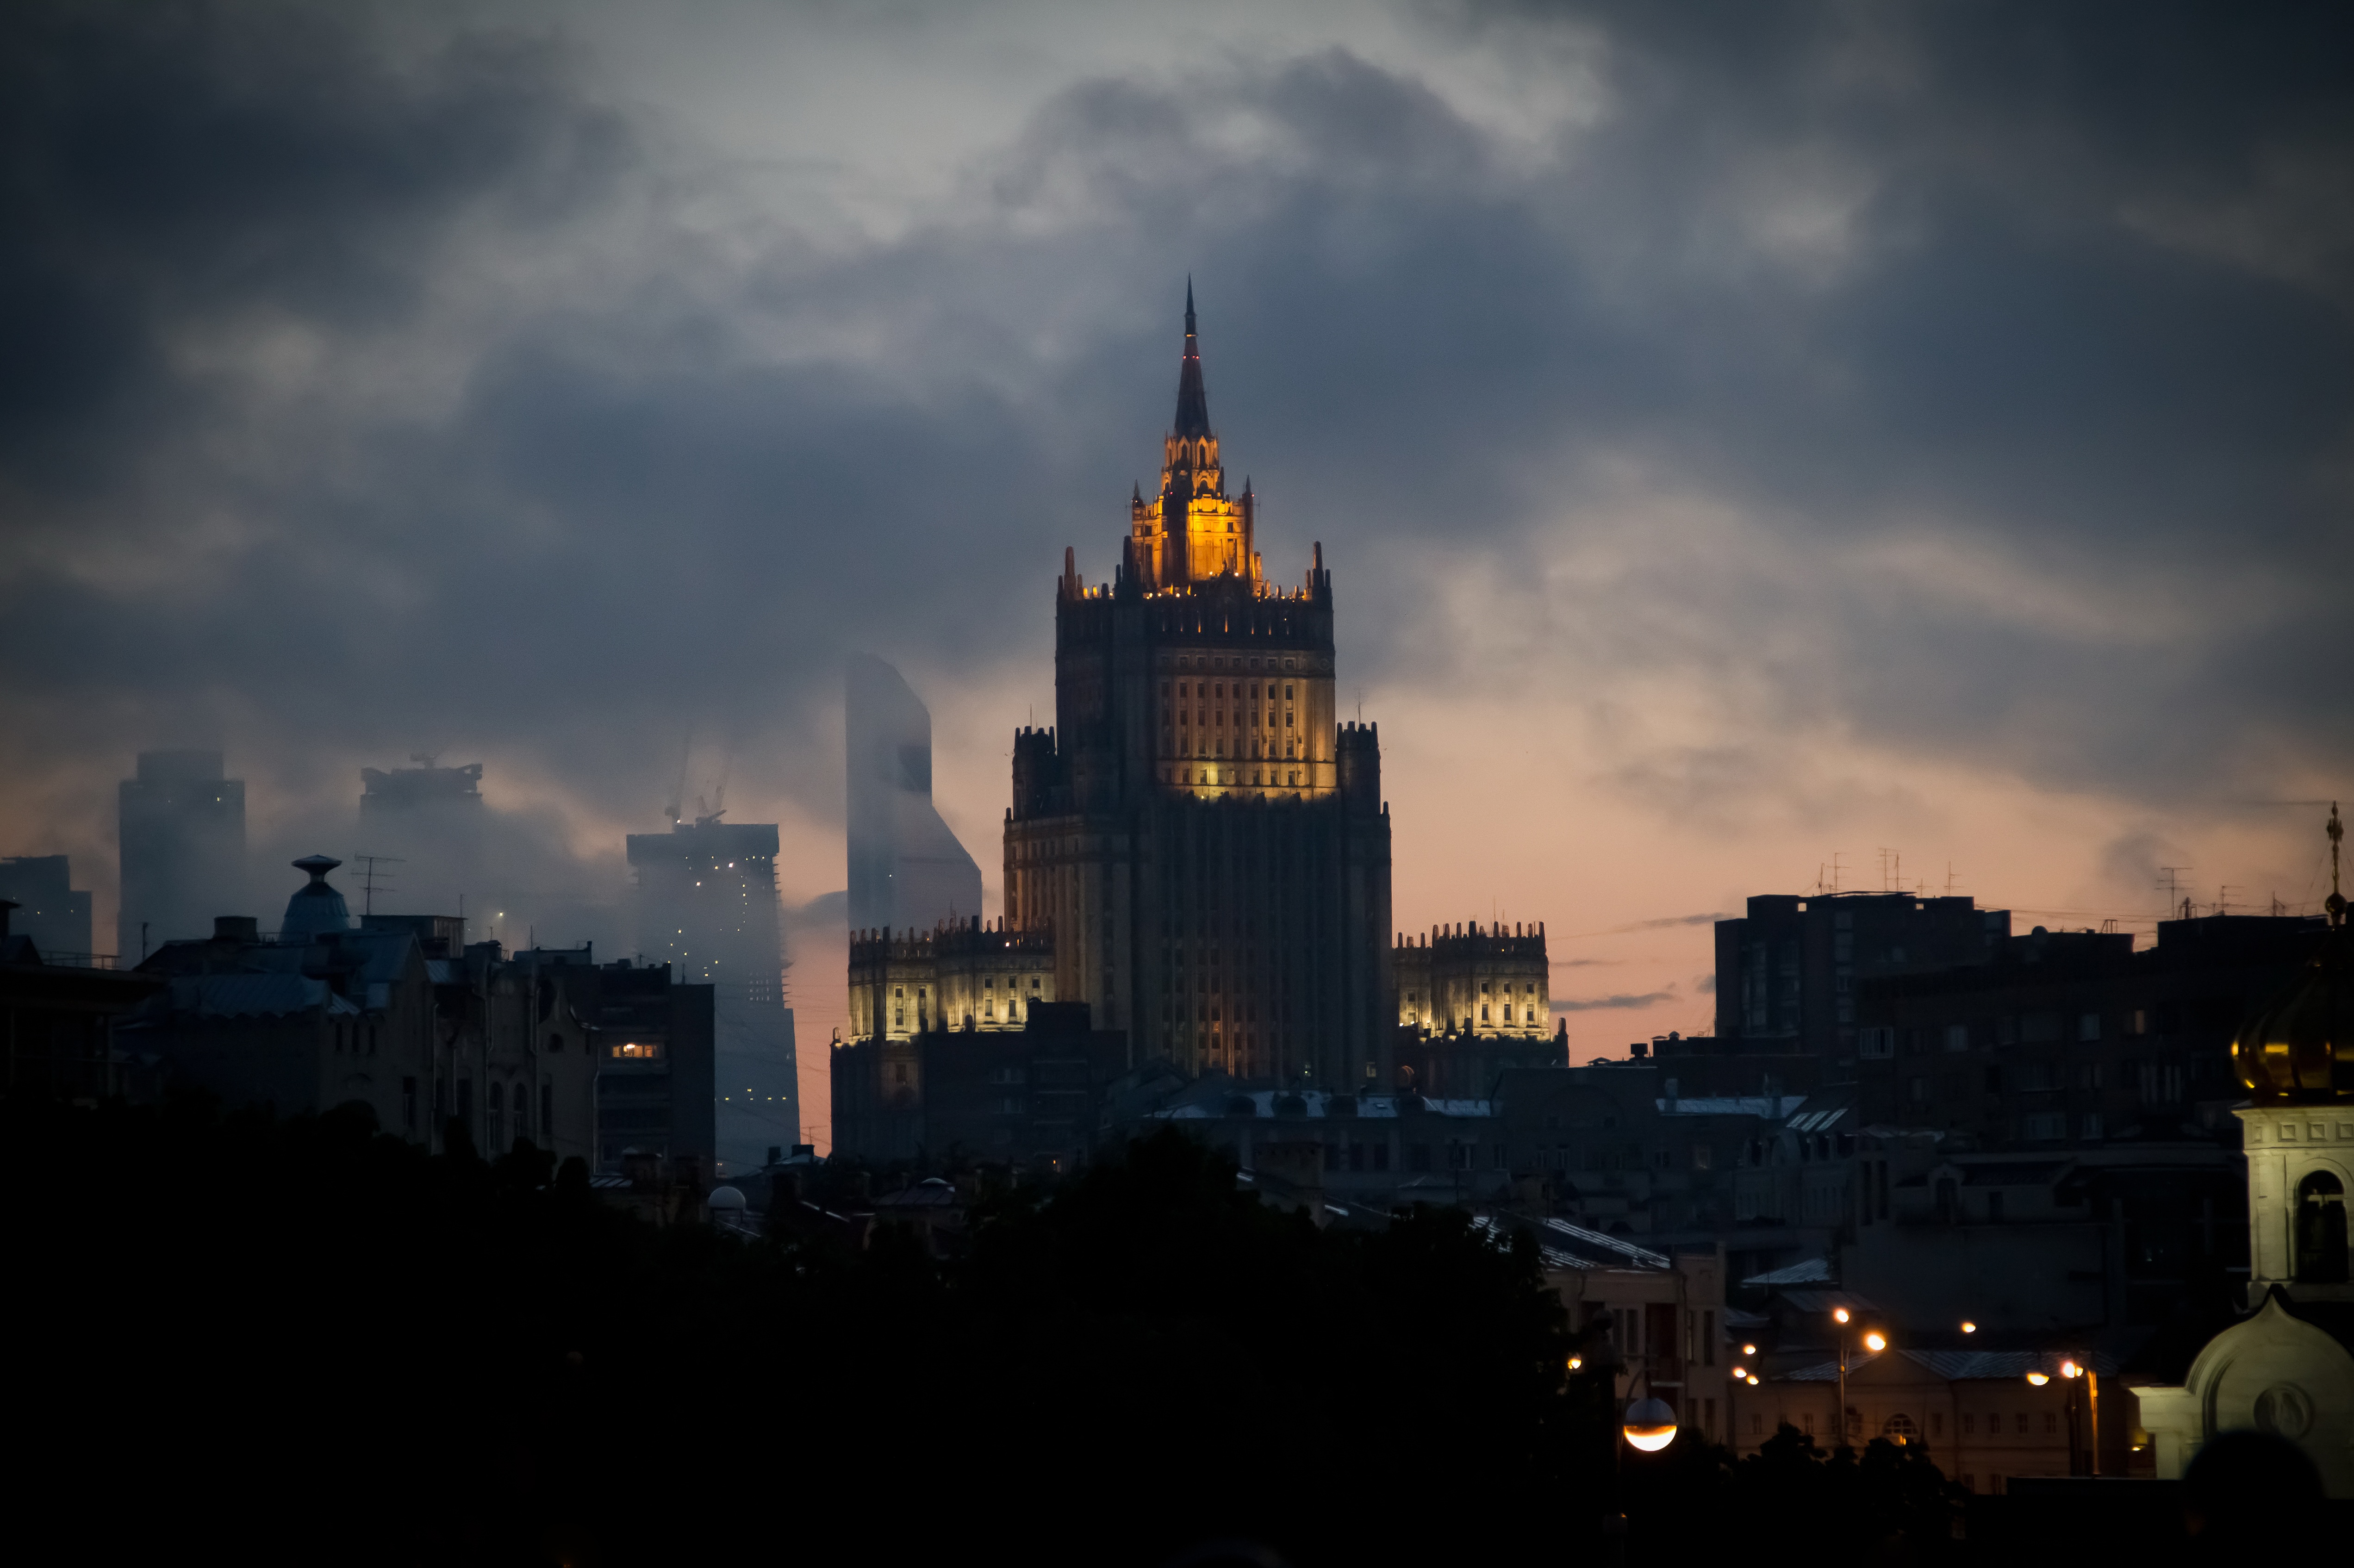
horizon, cloud, sky, sunset, skyline, night, morning, dawn, city, skyscraper, cityscape, downtown, dusk, evening, twilight, landmark, darkness, capital, clouds, moscow, russia, mead, affairs, metropolis, foreign, urban area, the ministry of, human settlement, atmosphere of earth, metropolitan area